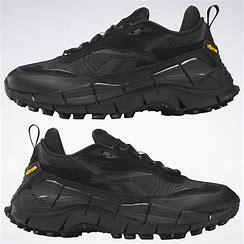
Brand: Reebok
Model: ZIG Kinetica